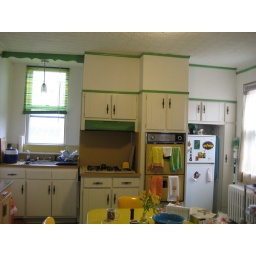
Yes, that's a tin ceiling and the oven is a shade of yellow that was only made in the '60s.